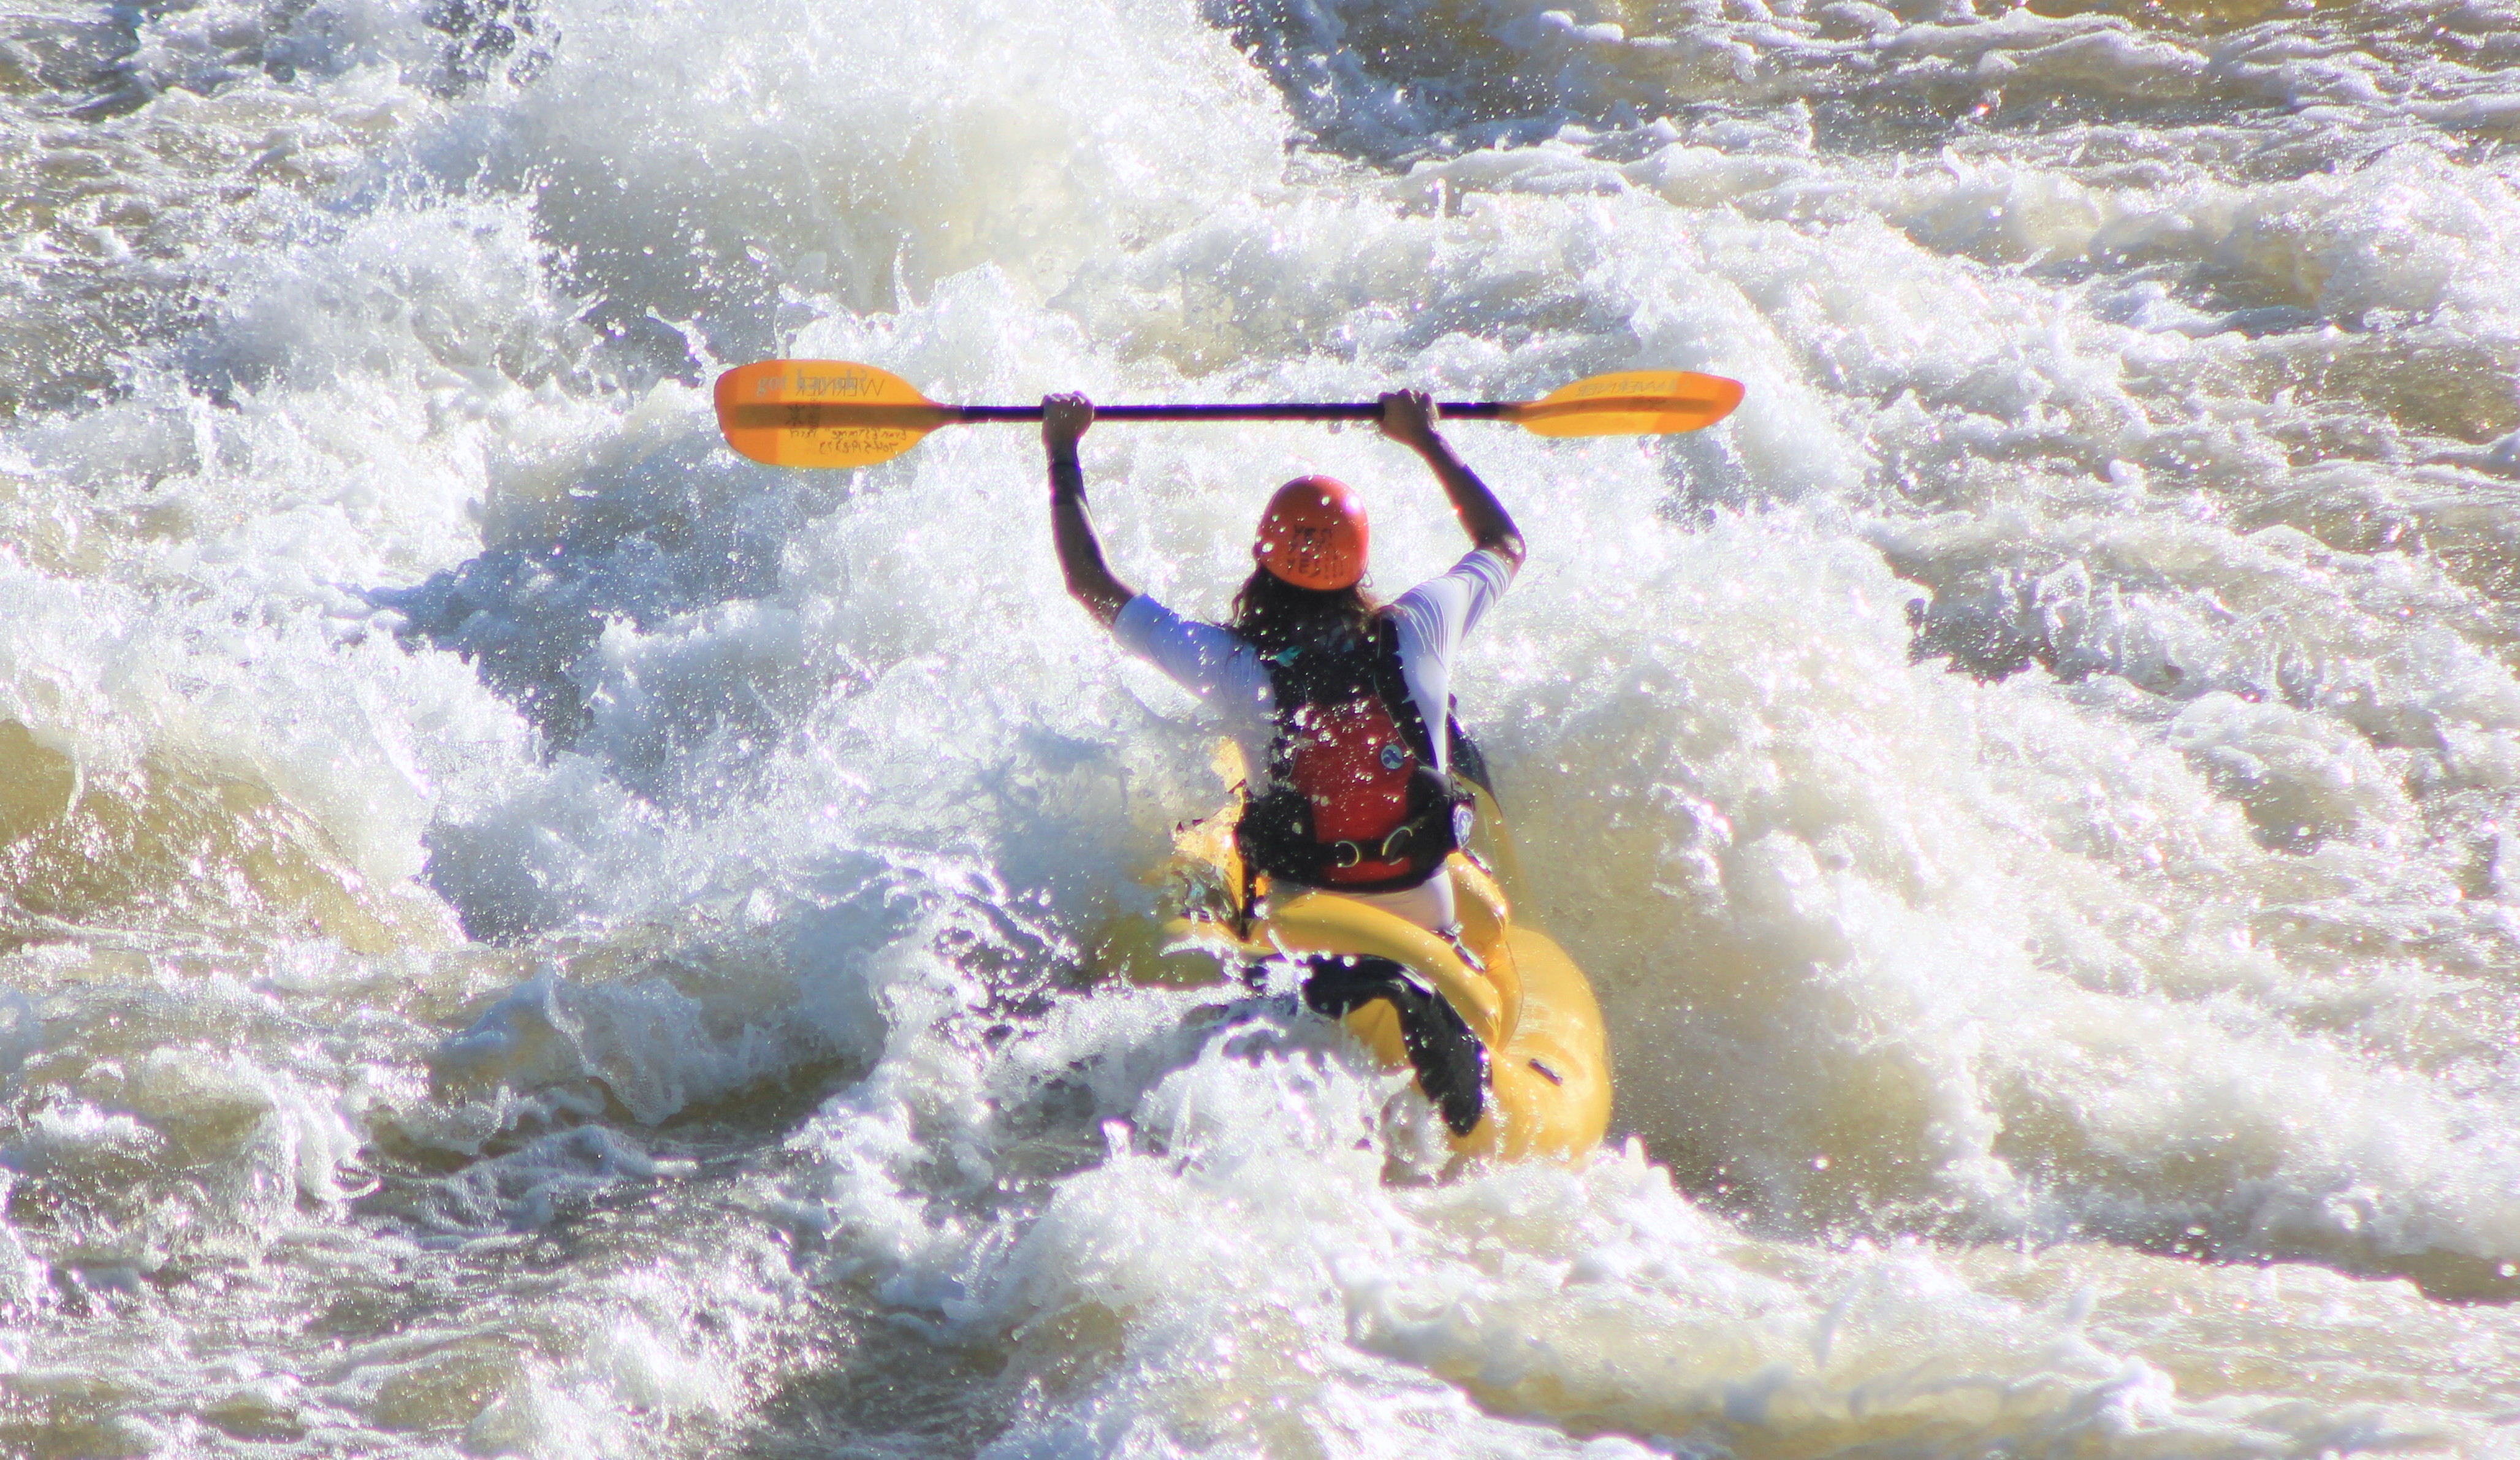
kayak, river, rapids, whitewater, guy, paddle, yes, sports, water sport, whitewater kayaking, outdoor recreation, canoe slalom, rapid, boating, wave, recreation, Creeking, vehicle, kayaking, water, canoeing, wind wave, boat, watercraft, sports equipment, boats and boating equipment and supplies, fun, surf kayaking, tide, extreme sport, rafting, watercourse, surface water sports, sea kayak, leisure, oar, raft, Surfing Equipment